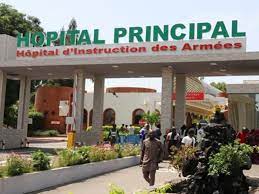
Waaw nataal bii nataal la boob, bennub raglu la bu nekk ci Senegaal, nekk ca gëblag Ndakaaru. Turu raglu bi nag bind nañ ko ci kaw mooy raglub principal.